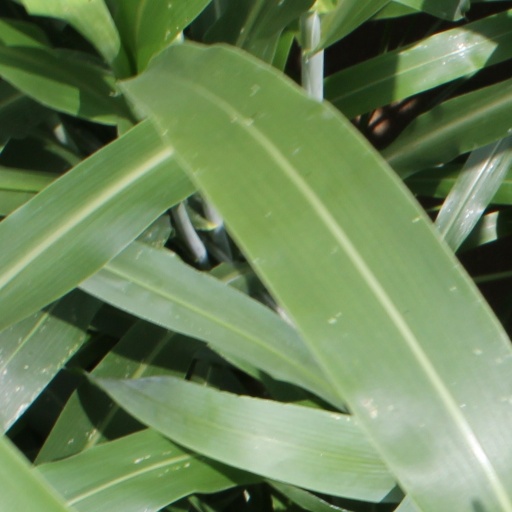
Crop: sorghum